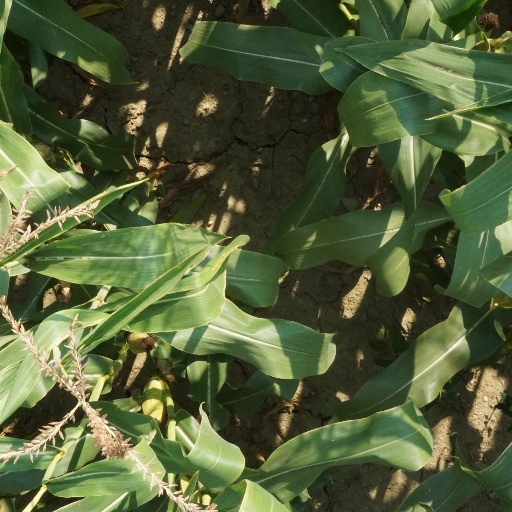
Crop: maize; corn